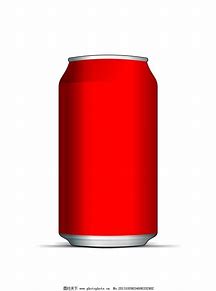
Label: metal